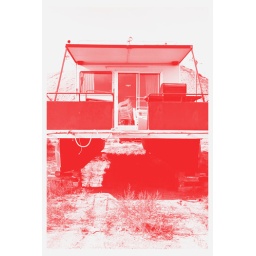
House boat on blocks in red